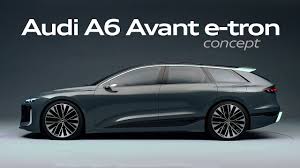
Label: noambulance